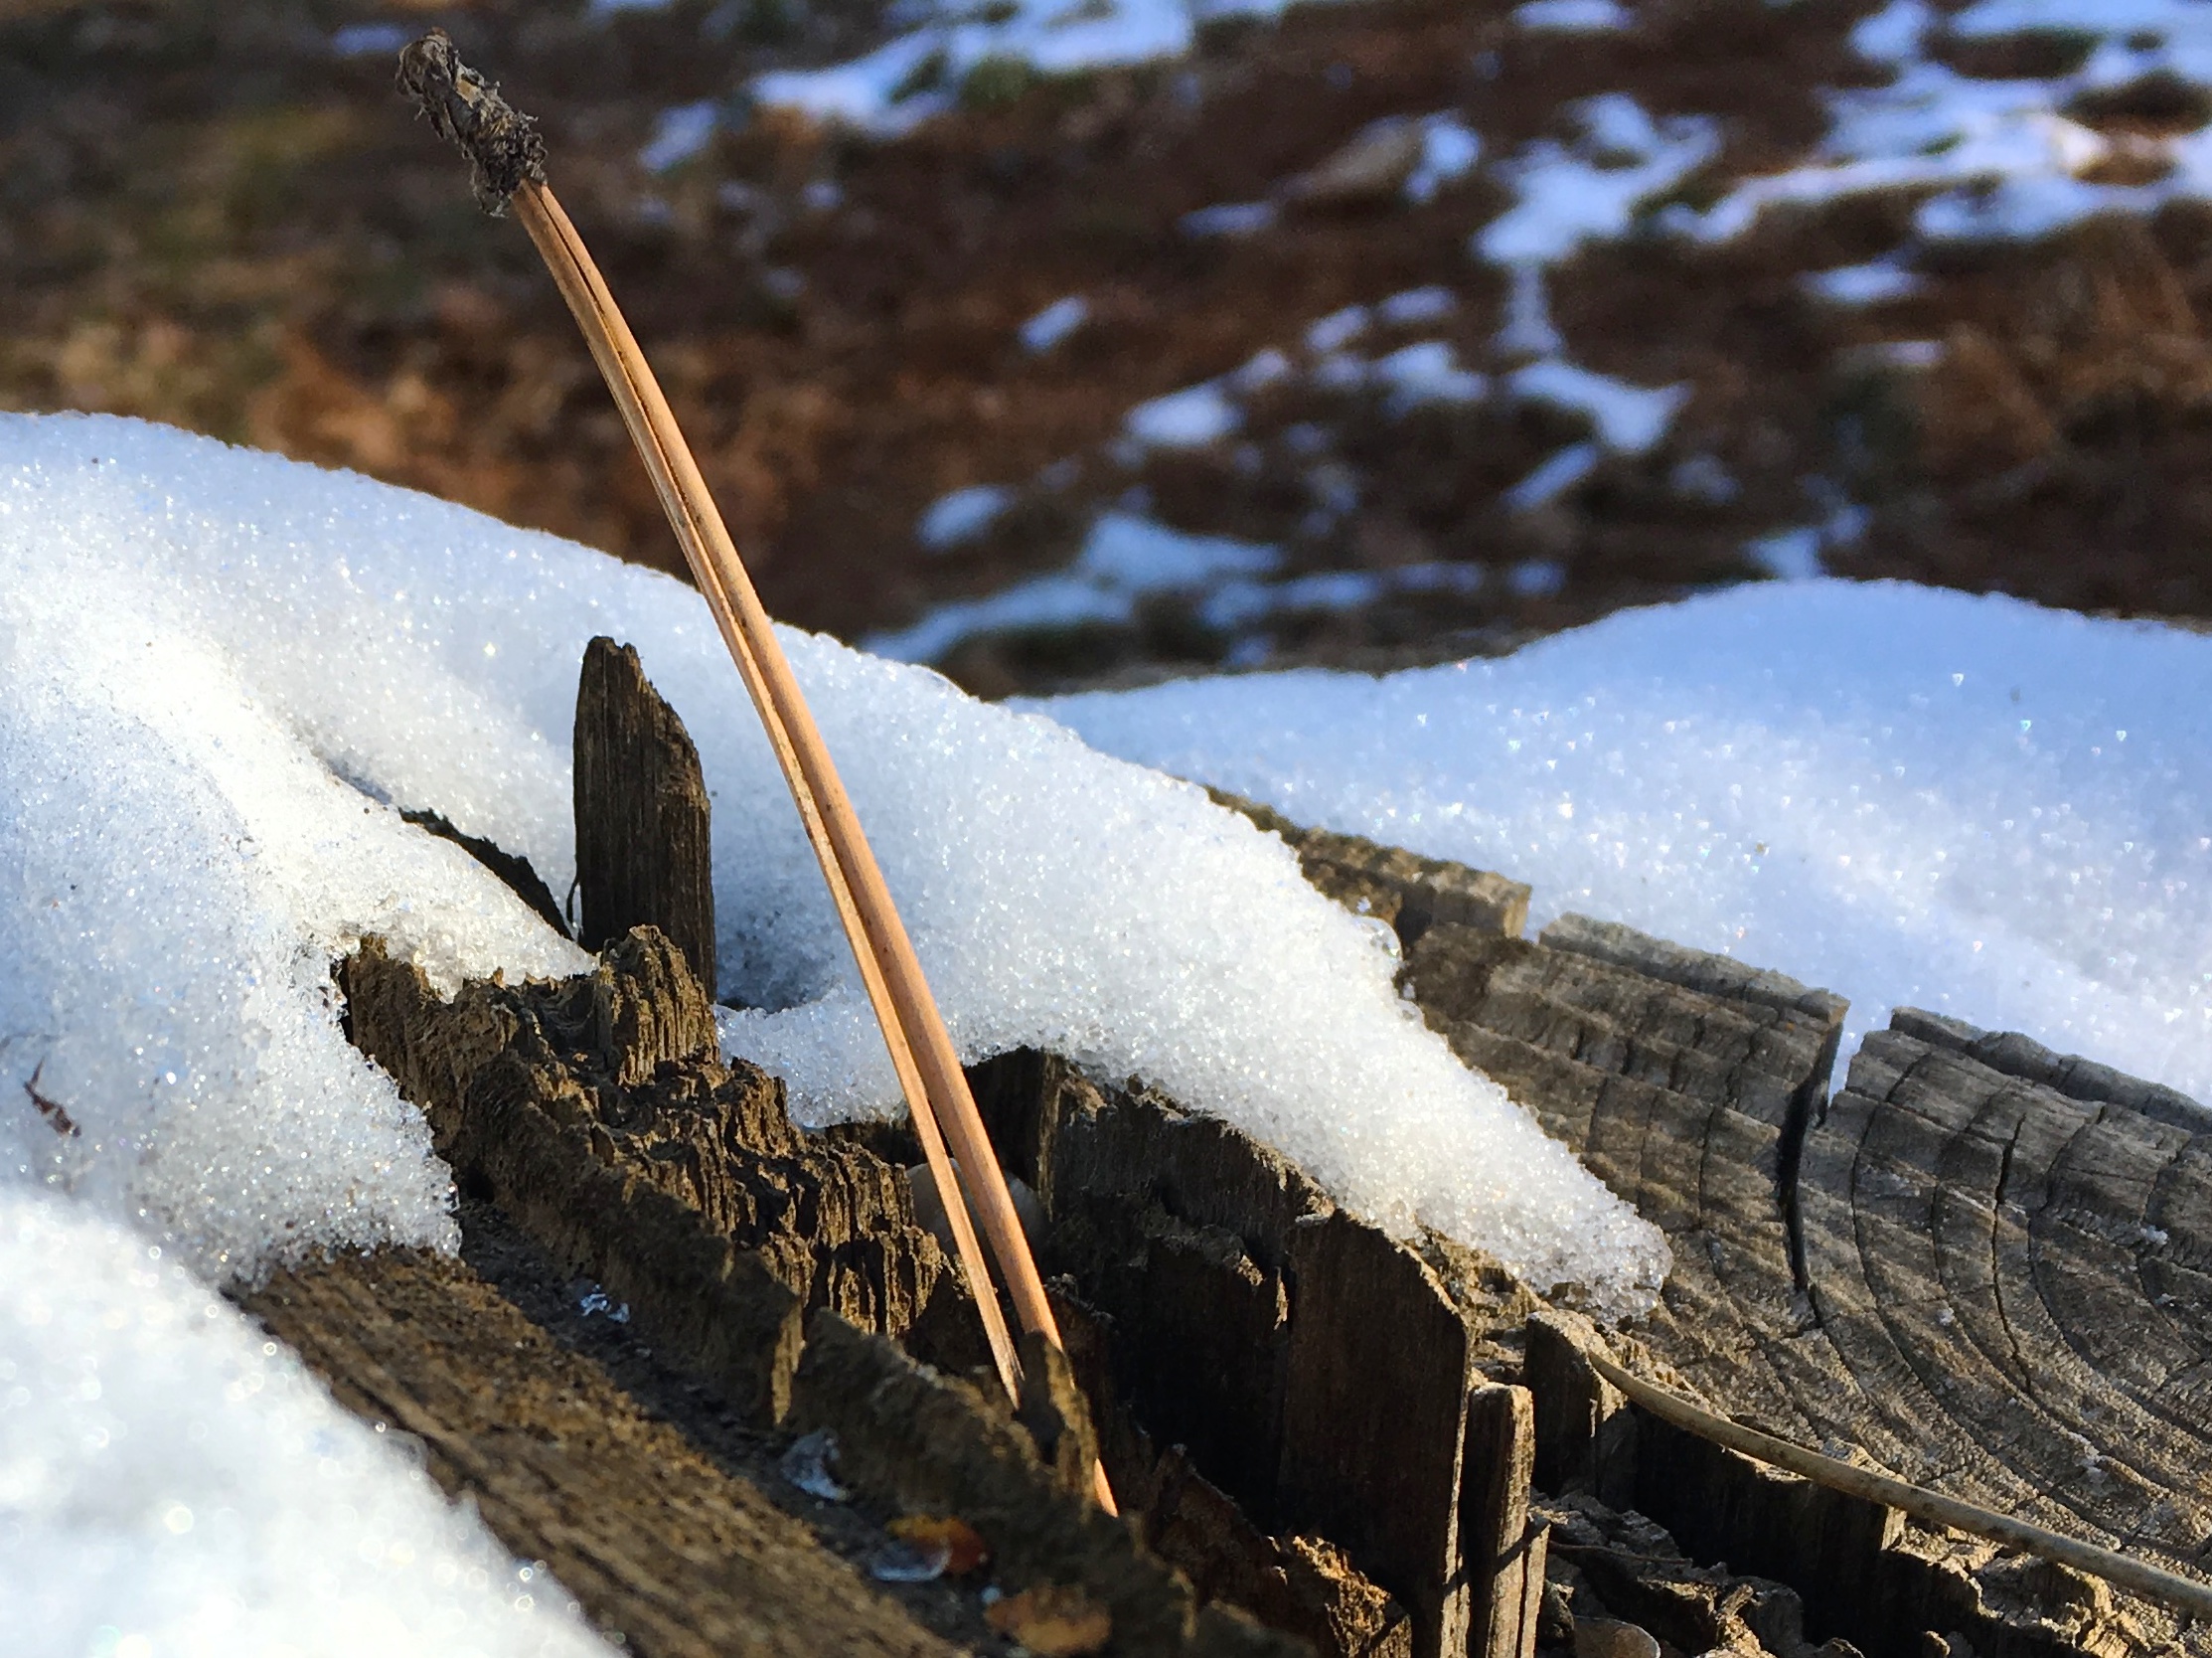
water, nature, snow, winter, frost, ice, reflection, weather, season, freezing